Willamette River

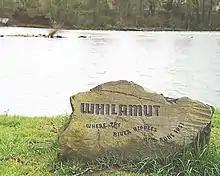
A boulder at Alton Baker Park in Eugene engraved with the Kalapuyan word "Whilamut" "Where the river ripples and runs fast"

For at least 10,000 years, a variety of indigenous peoples populated the Willamette Valley. These included the Kalapuya, the Chinook, and the Clackamas. The territory of the Clackamas encompassed the northeastern portion of the basin, including the Clackamas River (with which their name is shared). Although it is unclear exactly when, the territory of the Chinook once extended across the northern part of the watershed, through the Columbia River valley. Indigenous peoples of the Willamette Valley were further divided into groups including the Kalapuyan-speaking Yamhill and Atfalati (Tualatin) (both Northern Kalapuya), Central Kalapuya like the Santiam, Muddy Creek (Chemapho), Long Tom (Chelamela), Calapooia (Tsankupi), Marys River (Chepenafa) and Luckiamute, and the Yoncalla or Southern Kalapuya, as well other tribes such as the Chuchsney-Tufti, Siuslaw and Molala. The name "Willamette" is of indigenous origin, deriving from the French pronunciation of the name of a Clackamas Native American village. However, Native American languages in Oregon were very similar, so the name may also be derived from Kalapuya dialects.